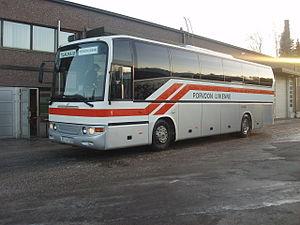
Porvoon Liikenne OY est une société de transport en commun par autobus à Porvoo en Finlande